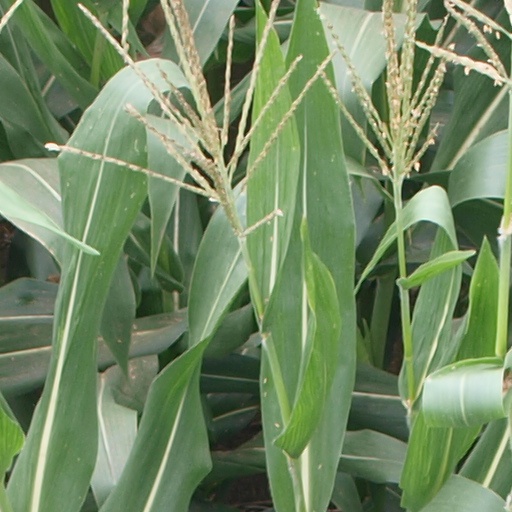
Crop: maize; corn